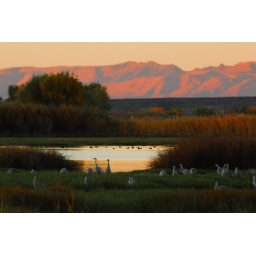
The red mountains in the distance lasted less than a minute. They turned yellow almost right away.